Laurits Tuxen

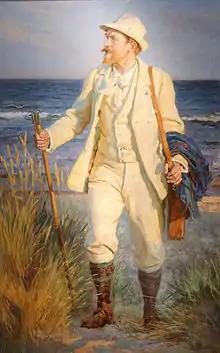
Portrait of Peder Severin Krøyer by Laurits Tuxen

Lauritz Regner Tuxen grew up in Copenhagen, Denmark. He was the son of Nicolai Elias Tuxen (1810–1891) and Bertha Laura Giødvad (1815–1908).